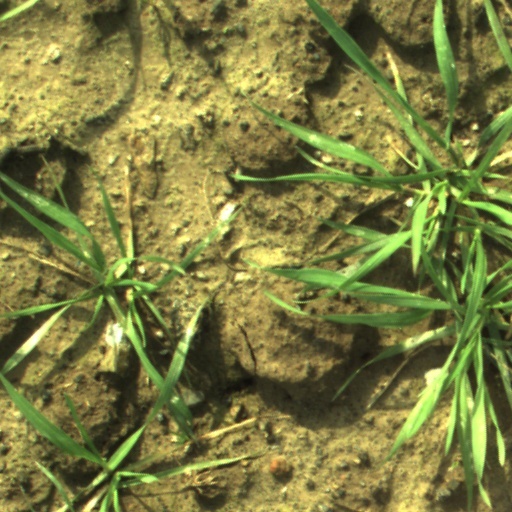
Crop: wheat